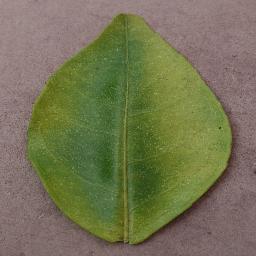
Label: Orange___Haunglongbing_(Citrus_greening)